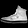
Label: Ankle boot